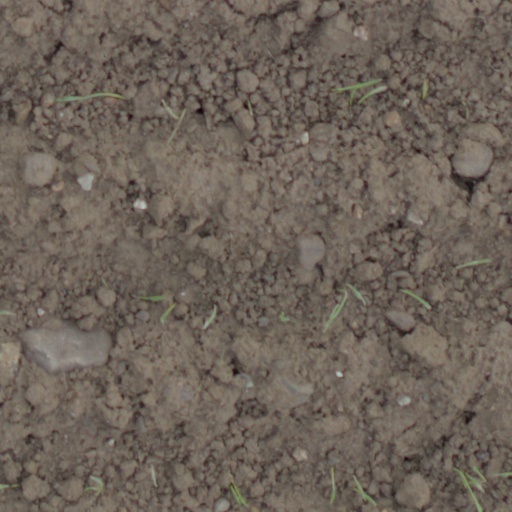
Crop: wheat